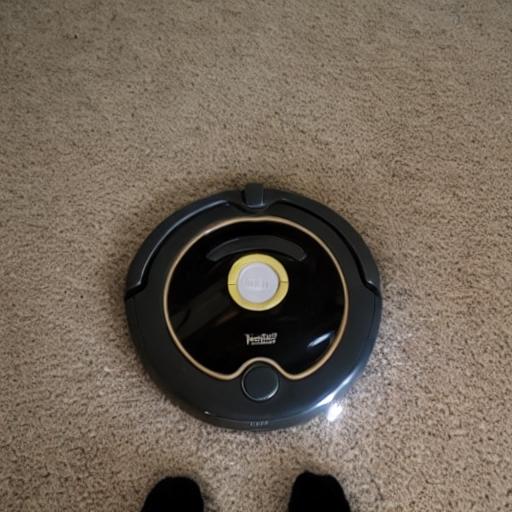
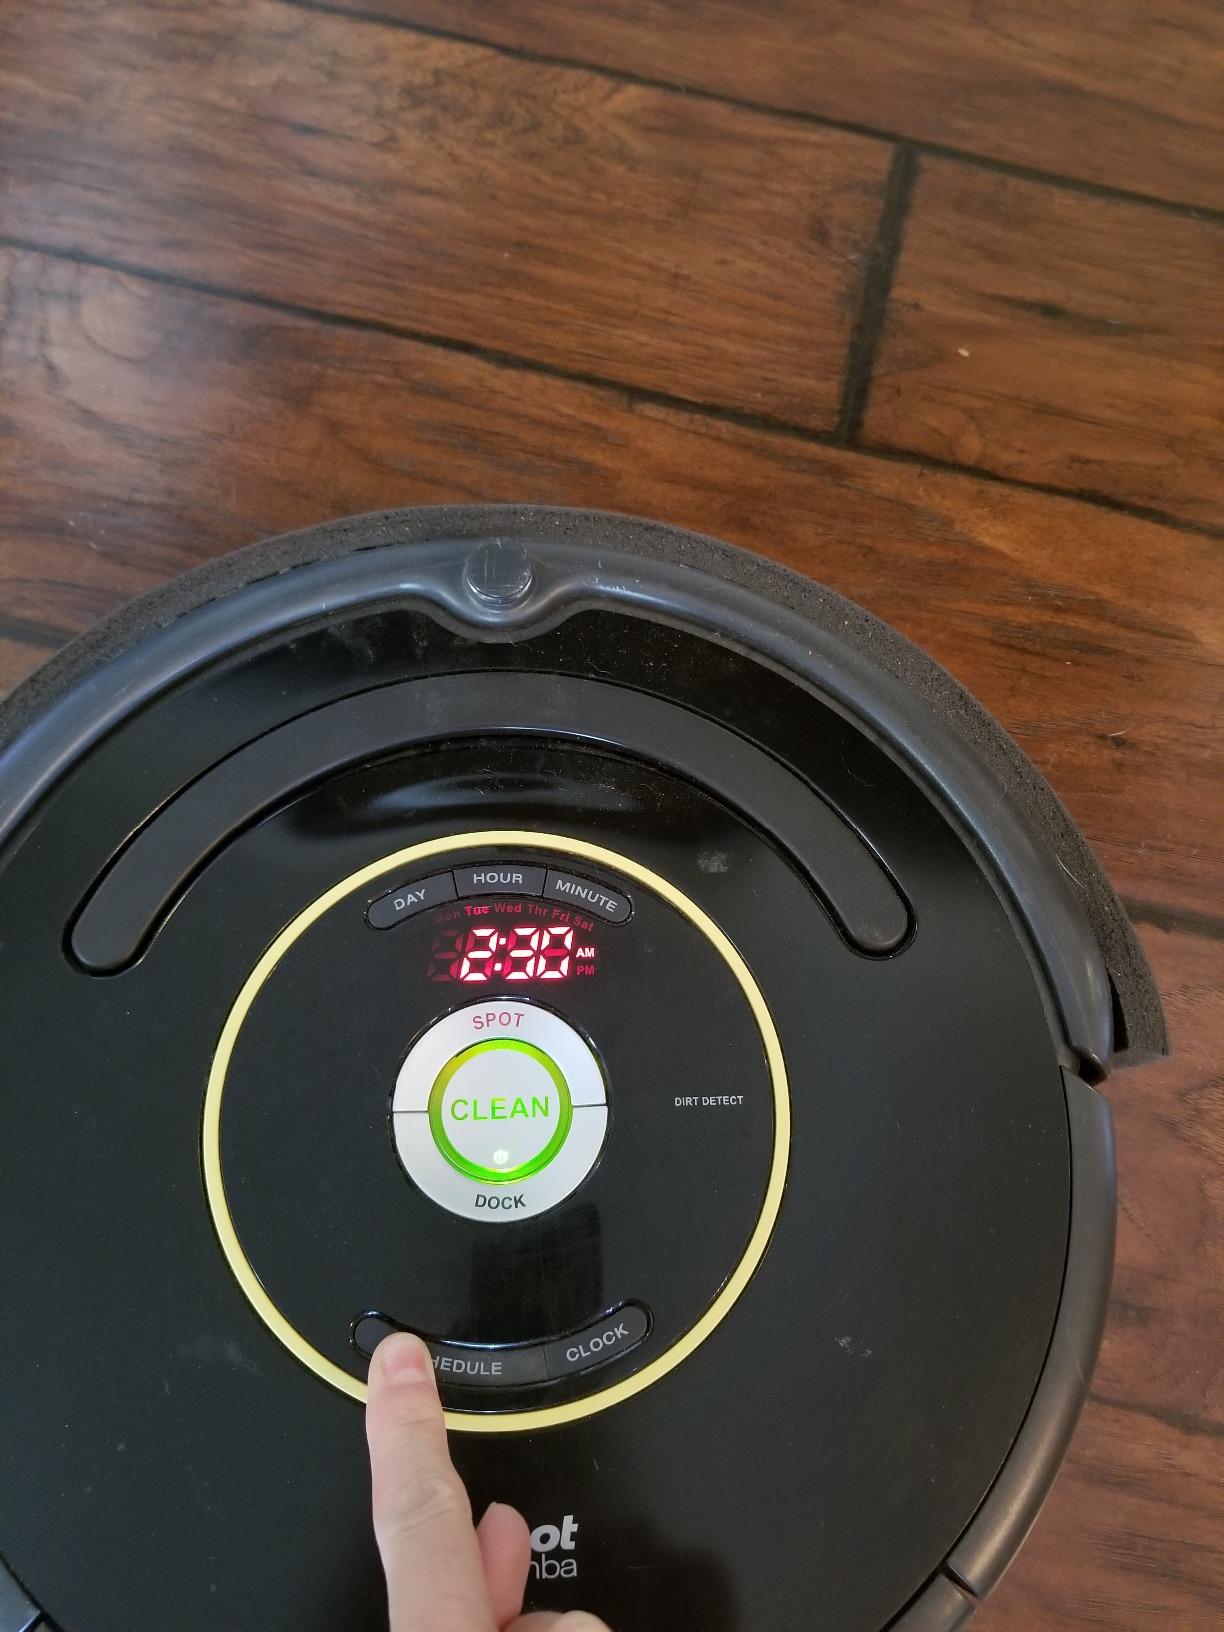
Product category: items_vacuum
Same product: no